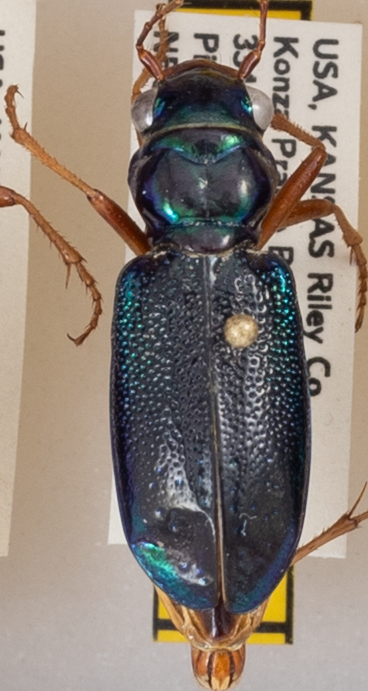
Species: Tetracha virginica
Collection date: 2019-08-14
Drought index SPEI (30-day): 0.514
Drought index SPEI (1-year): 2.09
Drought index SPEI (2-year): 0.728